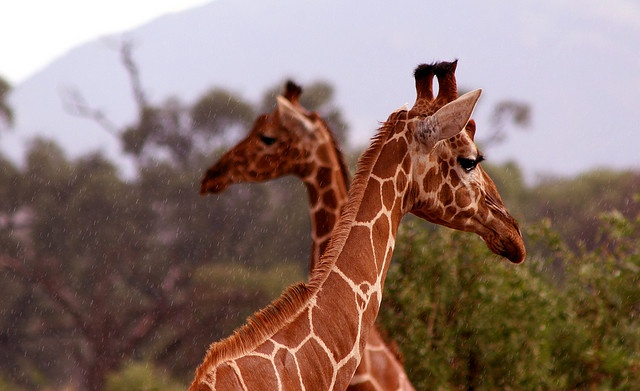
Two giraffe standing next to each other in a forest.
Two giraffes cross their necks as the stand near each other.
The giraffes stand and look in different difrections
Two giraffes stare in separate directions from each other.
A pair of giraffes standing in a forested area.